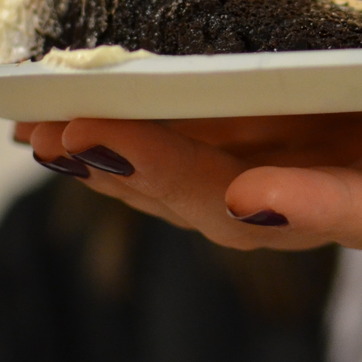
Material: skin